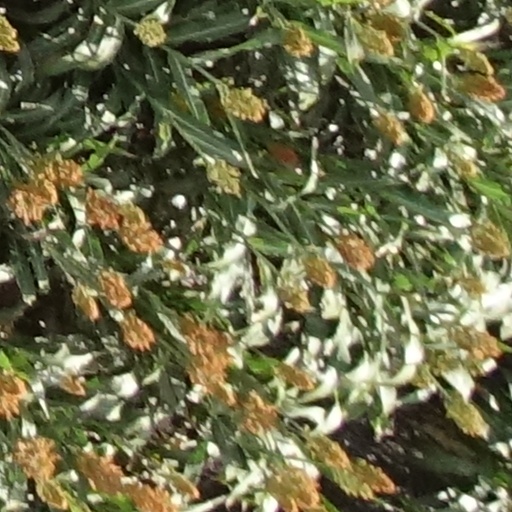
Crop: sorghum